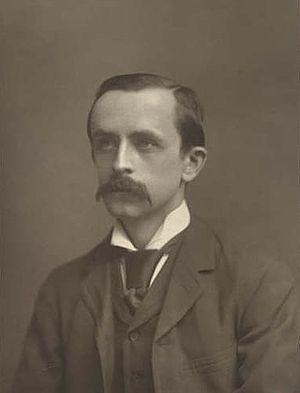
La fée, être légendaire issu des croyances populaires, est abondamment représentée dans l'art et la littérature. Les premières remontent à l'Occident médiéval, époque qui voit la naissance littéraire des fées Morgane, Viviane, ou encore Mélusine, toutes issues de traditions orales plus anciennes, grâce à des auteurs comme Marie de France et Chrétien de Troyes. Leur succès est éclipsé par les thèmes de la mythologie greco-romaine à l'arrivée de la Renaissance, mais les fées connaissent à nouveau une vague de popularité grâce au Songe d'une nuit d'été de William Shakespeare à la fin du XVIᵉ siècle, puis dans les contes de fées des XVIIᵉ et XVIIIᵉ siècles. Au XIXᵉ, le romantisme littéraire, et la renaissance celtique profitent à nouveau aux fées. La collecte des traditions folkloriques, l'intérêt pour les mythes, contes et légendes gagnent toute l'Europe, de même que les créations originales incluant des personnages féeriques. L'époque victorienne voit la naissance de la peinture féerique. Le XXᵉ siècle et ses productions « d'une extraordinaire richesse » incluent notamment la fée Clochette, devenue une icône de la culture populaire, mais aussi de nombreux films des studios Disney.